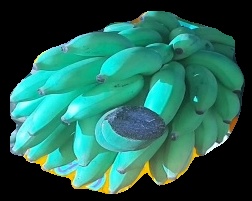
Variety: elakki-bale
Grade: grade2